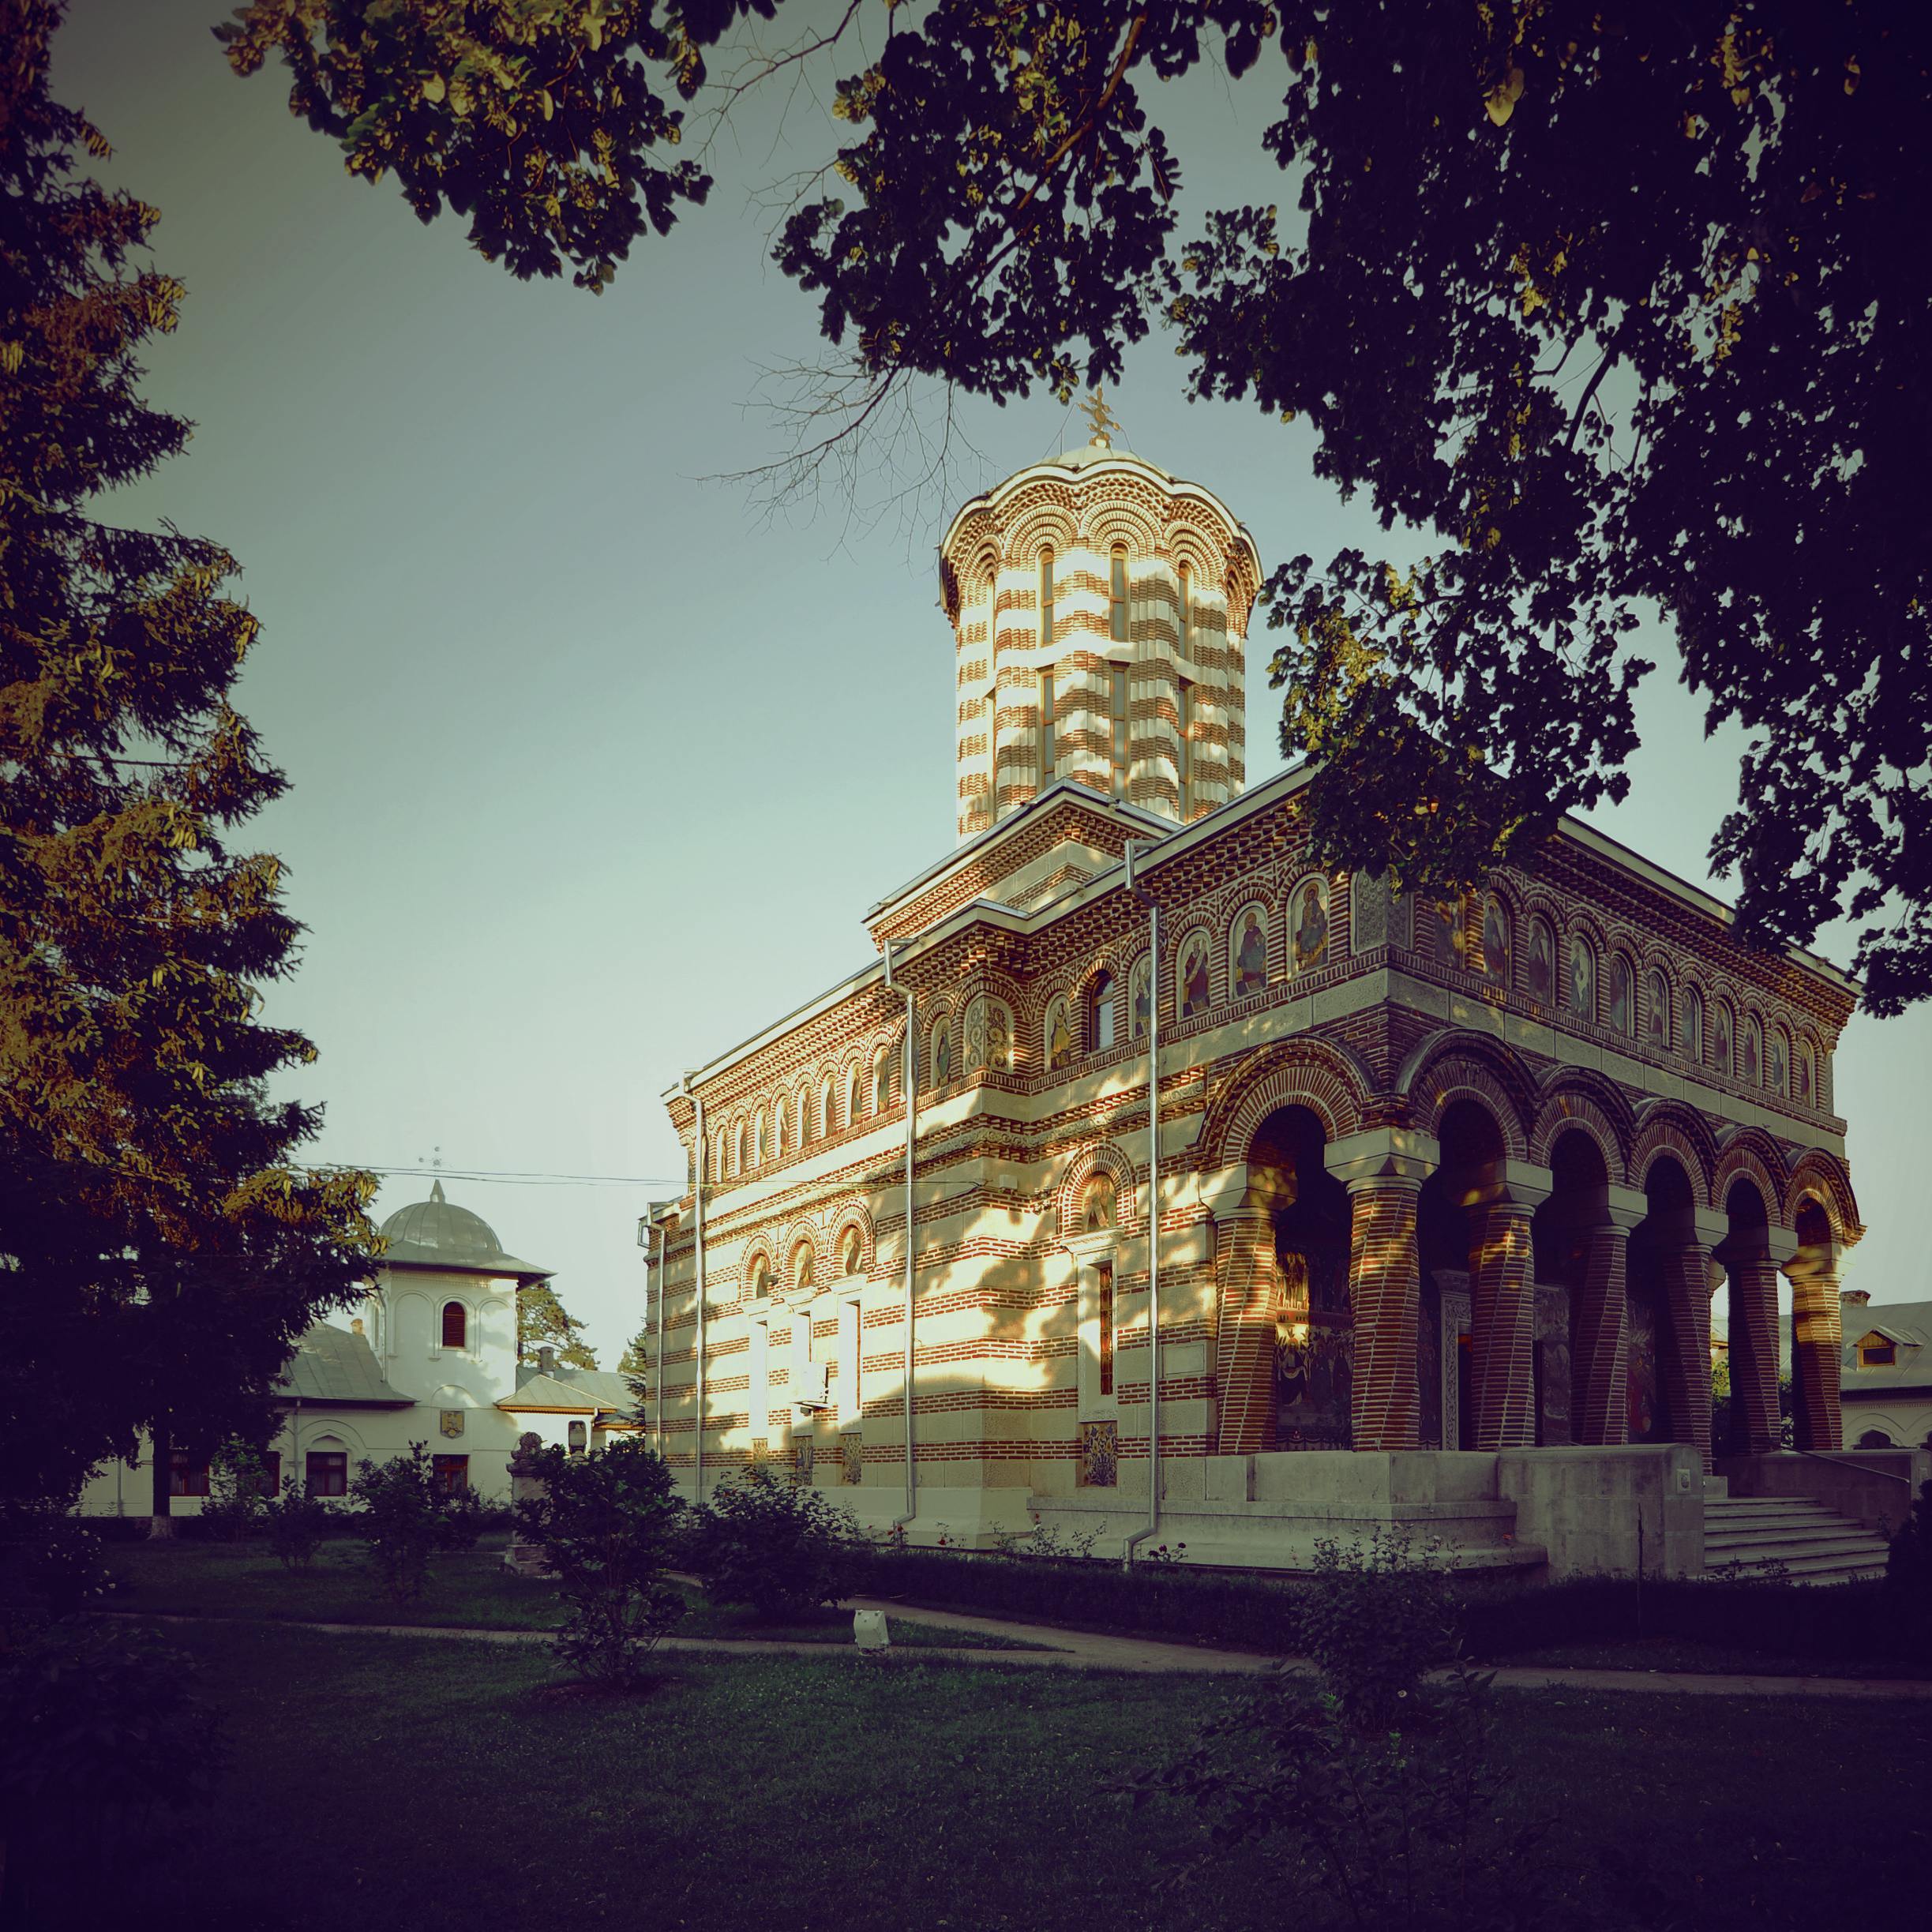
architecture, night, photography, house, building, palace, monument, photo, arch, greek, tower, religion, landmark, church, exterior, cross, christian, place of worship, photos, religious, cool image, de, temple, monastery, churches, plan, fotografie, christianity, romana, arc, orthodox, eastern, romania, bucharest, convent, bor, biserica, arhitectura, wallachia, muntenia, tara, romaneasca, orthodoxy, cruce, greaca, inscrisa, inscribed, romanian, ortodoxa, patrimoniu, manastirea, manastire, ortodoxia, ortodoxie, cretinism, cretin, ecclesiastical, bisericeasc, cladire, edificiu, crossinsquare, bucuresti, valahia, ilfov, ciorogarla, samurcasesti, lmiifiimb1527401